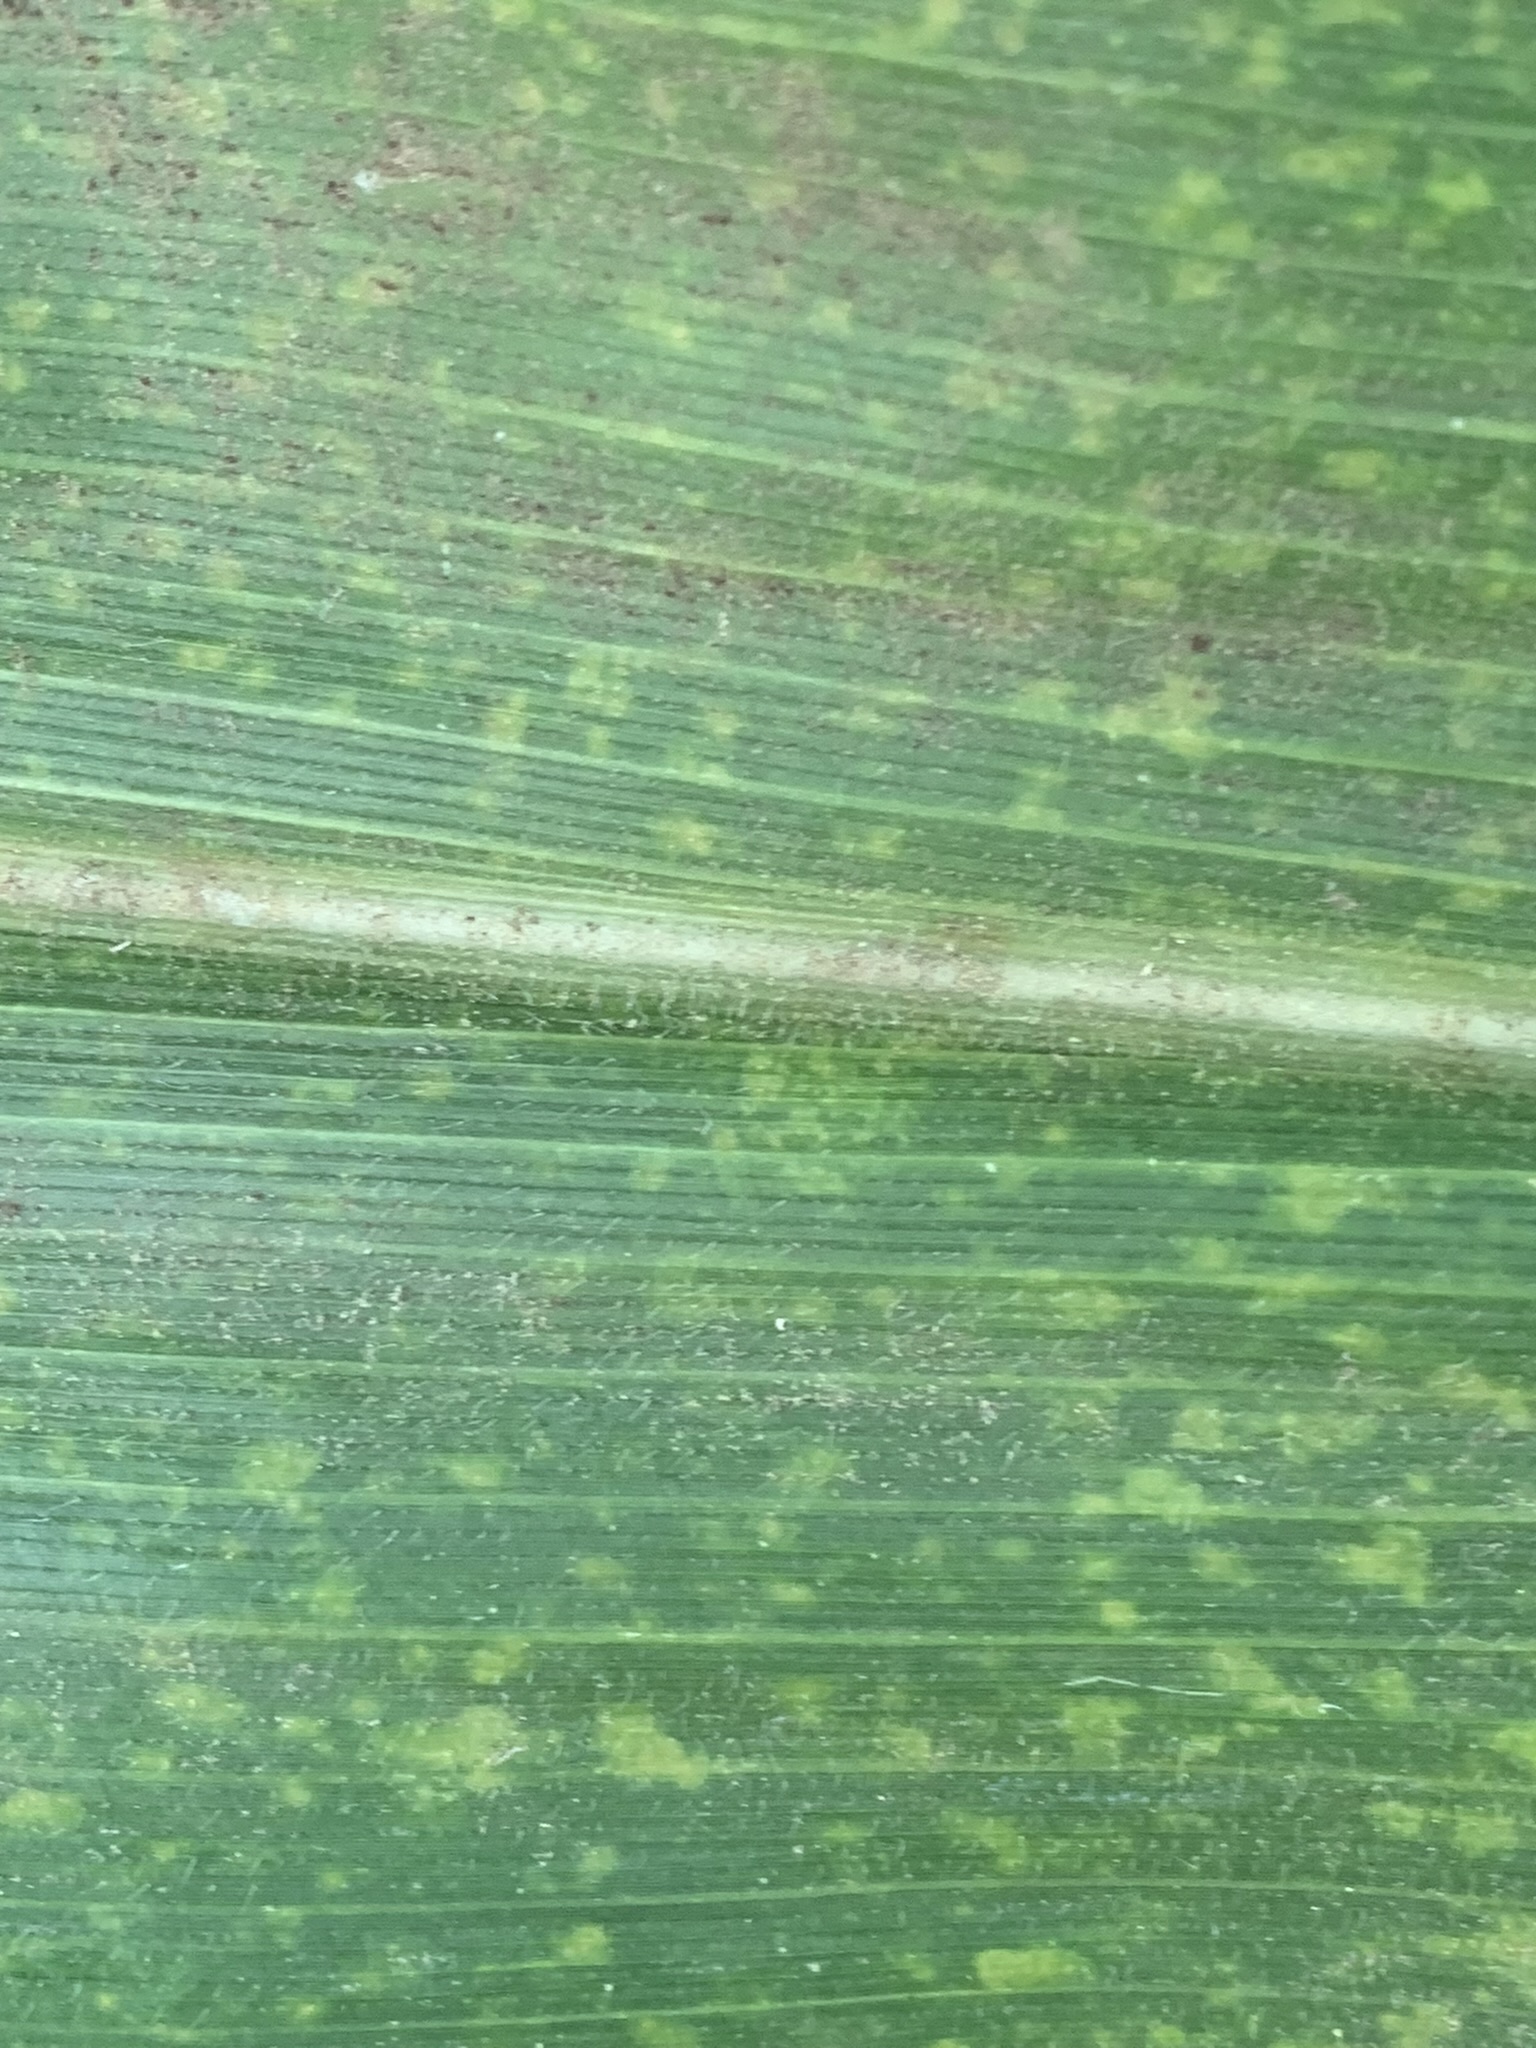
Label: MLN